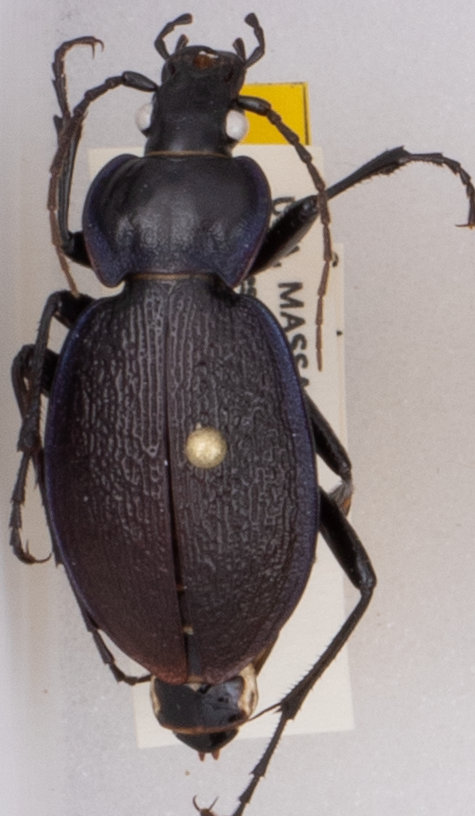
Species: Carabus goryi
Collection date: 2018-05-22
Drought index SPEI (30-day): -1.156
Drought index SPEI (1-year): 0.034
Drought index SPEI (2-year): -0.84